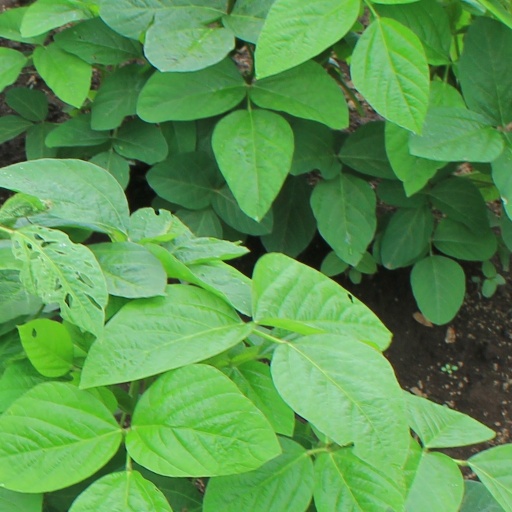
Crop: soybean